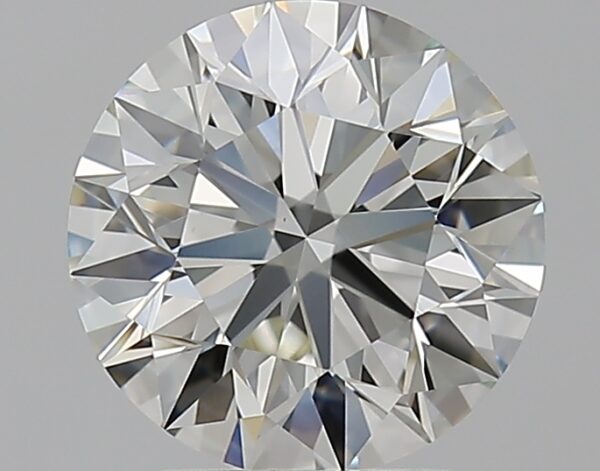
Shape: round
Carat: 2.2
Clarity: VS1
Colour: J
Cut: EX
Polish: EX
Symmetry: EX
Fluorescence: N
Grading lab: GIA
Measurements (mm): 8.25 x 8.3 x 5.19